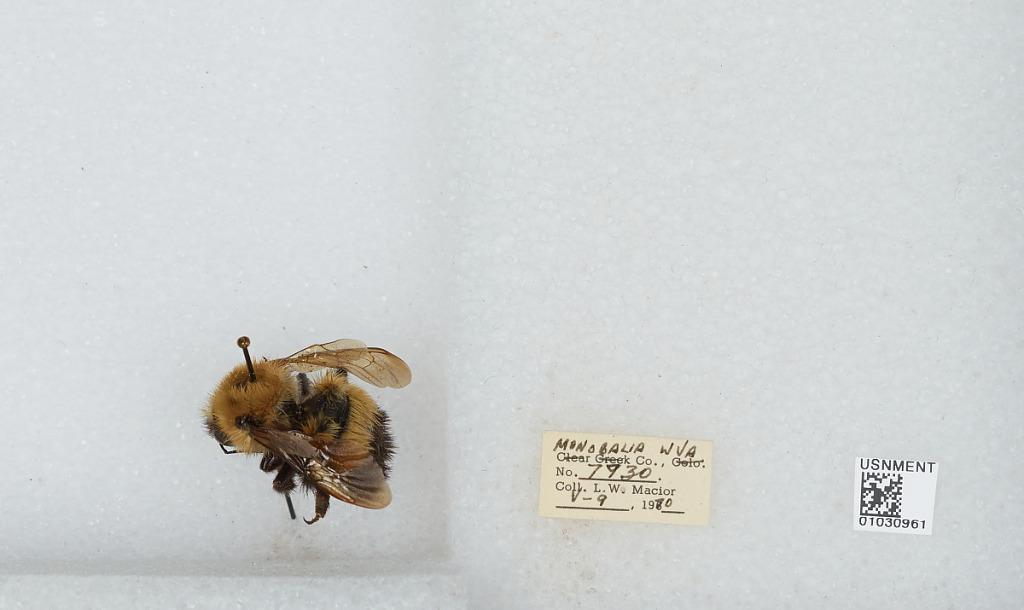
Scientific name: Bombus (Pyrobombus) vagans vagans Smith
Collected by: L. Macior
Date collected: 1970-5-9
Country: United States
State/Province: West Virginia
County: Monongalia
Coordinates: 39.63, -80.05